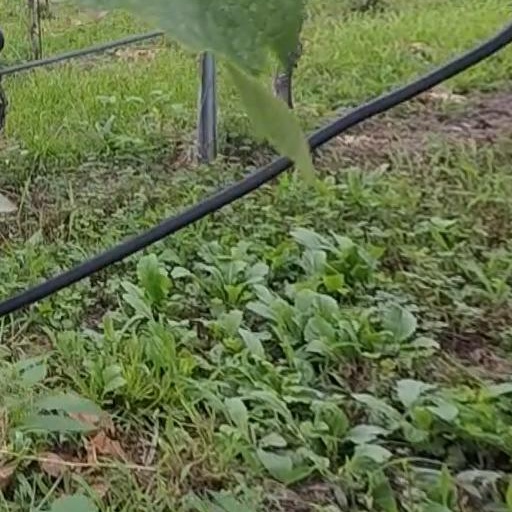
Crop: grape